Dream Chronicles: The Chosen Child

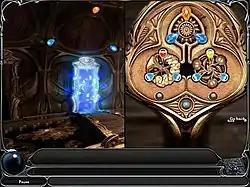
The Nexus gateway allows players to travel through the game by using the combination of Dream Jewels.

Art director Pablo Vietto explained the inspirations behind the artwork development of the "Dream Chronicles" series. From the start, the goal with the "Dream Chronicles" series was to bring the story and adventure to life in a world inspired by a unique art style. The work of Antonio Gaudi – a famous Spanish architect known for his fantastic modern designs – was at the heart of this inspiration. The Art Nouveau movement that he represented provided the perfect combination of fantasy and reality with his designs being based on appealing and organic shapes.